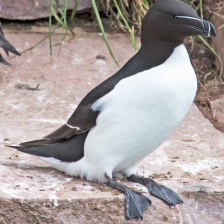
Species: RAZORBILL
Scientific name: ALCA TORDA